Corral de Bustos

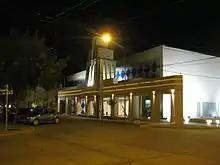
The Casino in Corral.

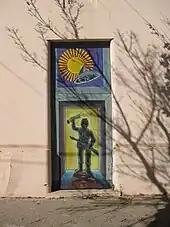
Door in Corral

The principal economic activity is agriculture, followed by livestock. Trade and industry also have some importance to the local economy, due to the presence of several textile mills.